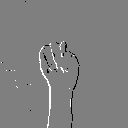
ASL letter: n